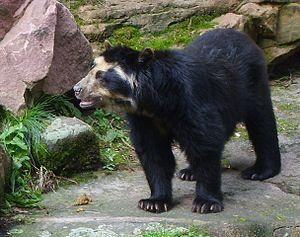
Les yungas méridionales ou yungas australes forment la partie sud du yunga, s'étendant du sud du département de Santa Cruz en Bolivie jusqu'à la province argentine de Catamarca. Elles se développent à une altitude comprise entre 400 et 3 000 mètres au-dessus du niveau de la mer.